Nestar Systems

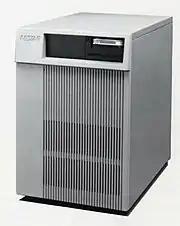
PLAN 5000 file server

PLAN 5000 was a floor-standing unit that had one or two 8" hard disks with a total capacity of 289, 578, 867, or 1156 MB, and a backup tape drive for 60 MB streaming tape cartridges.